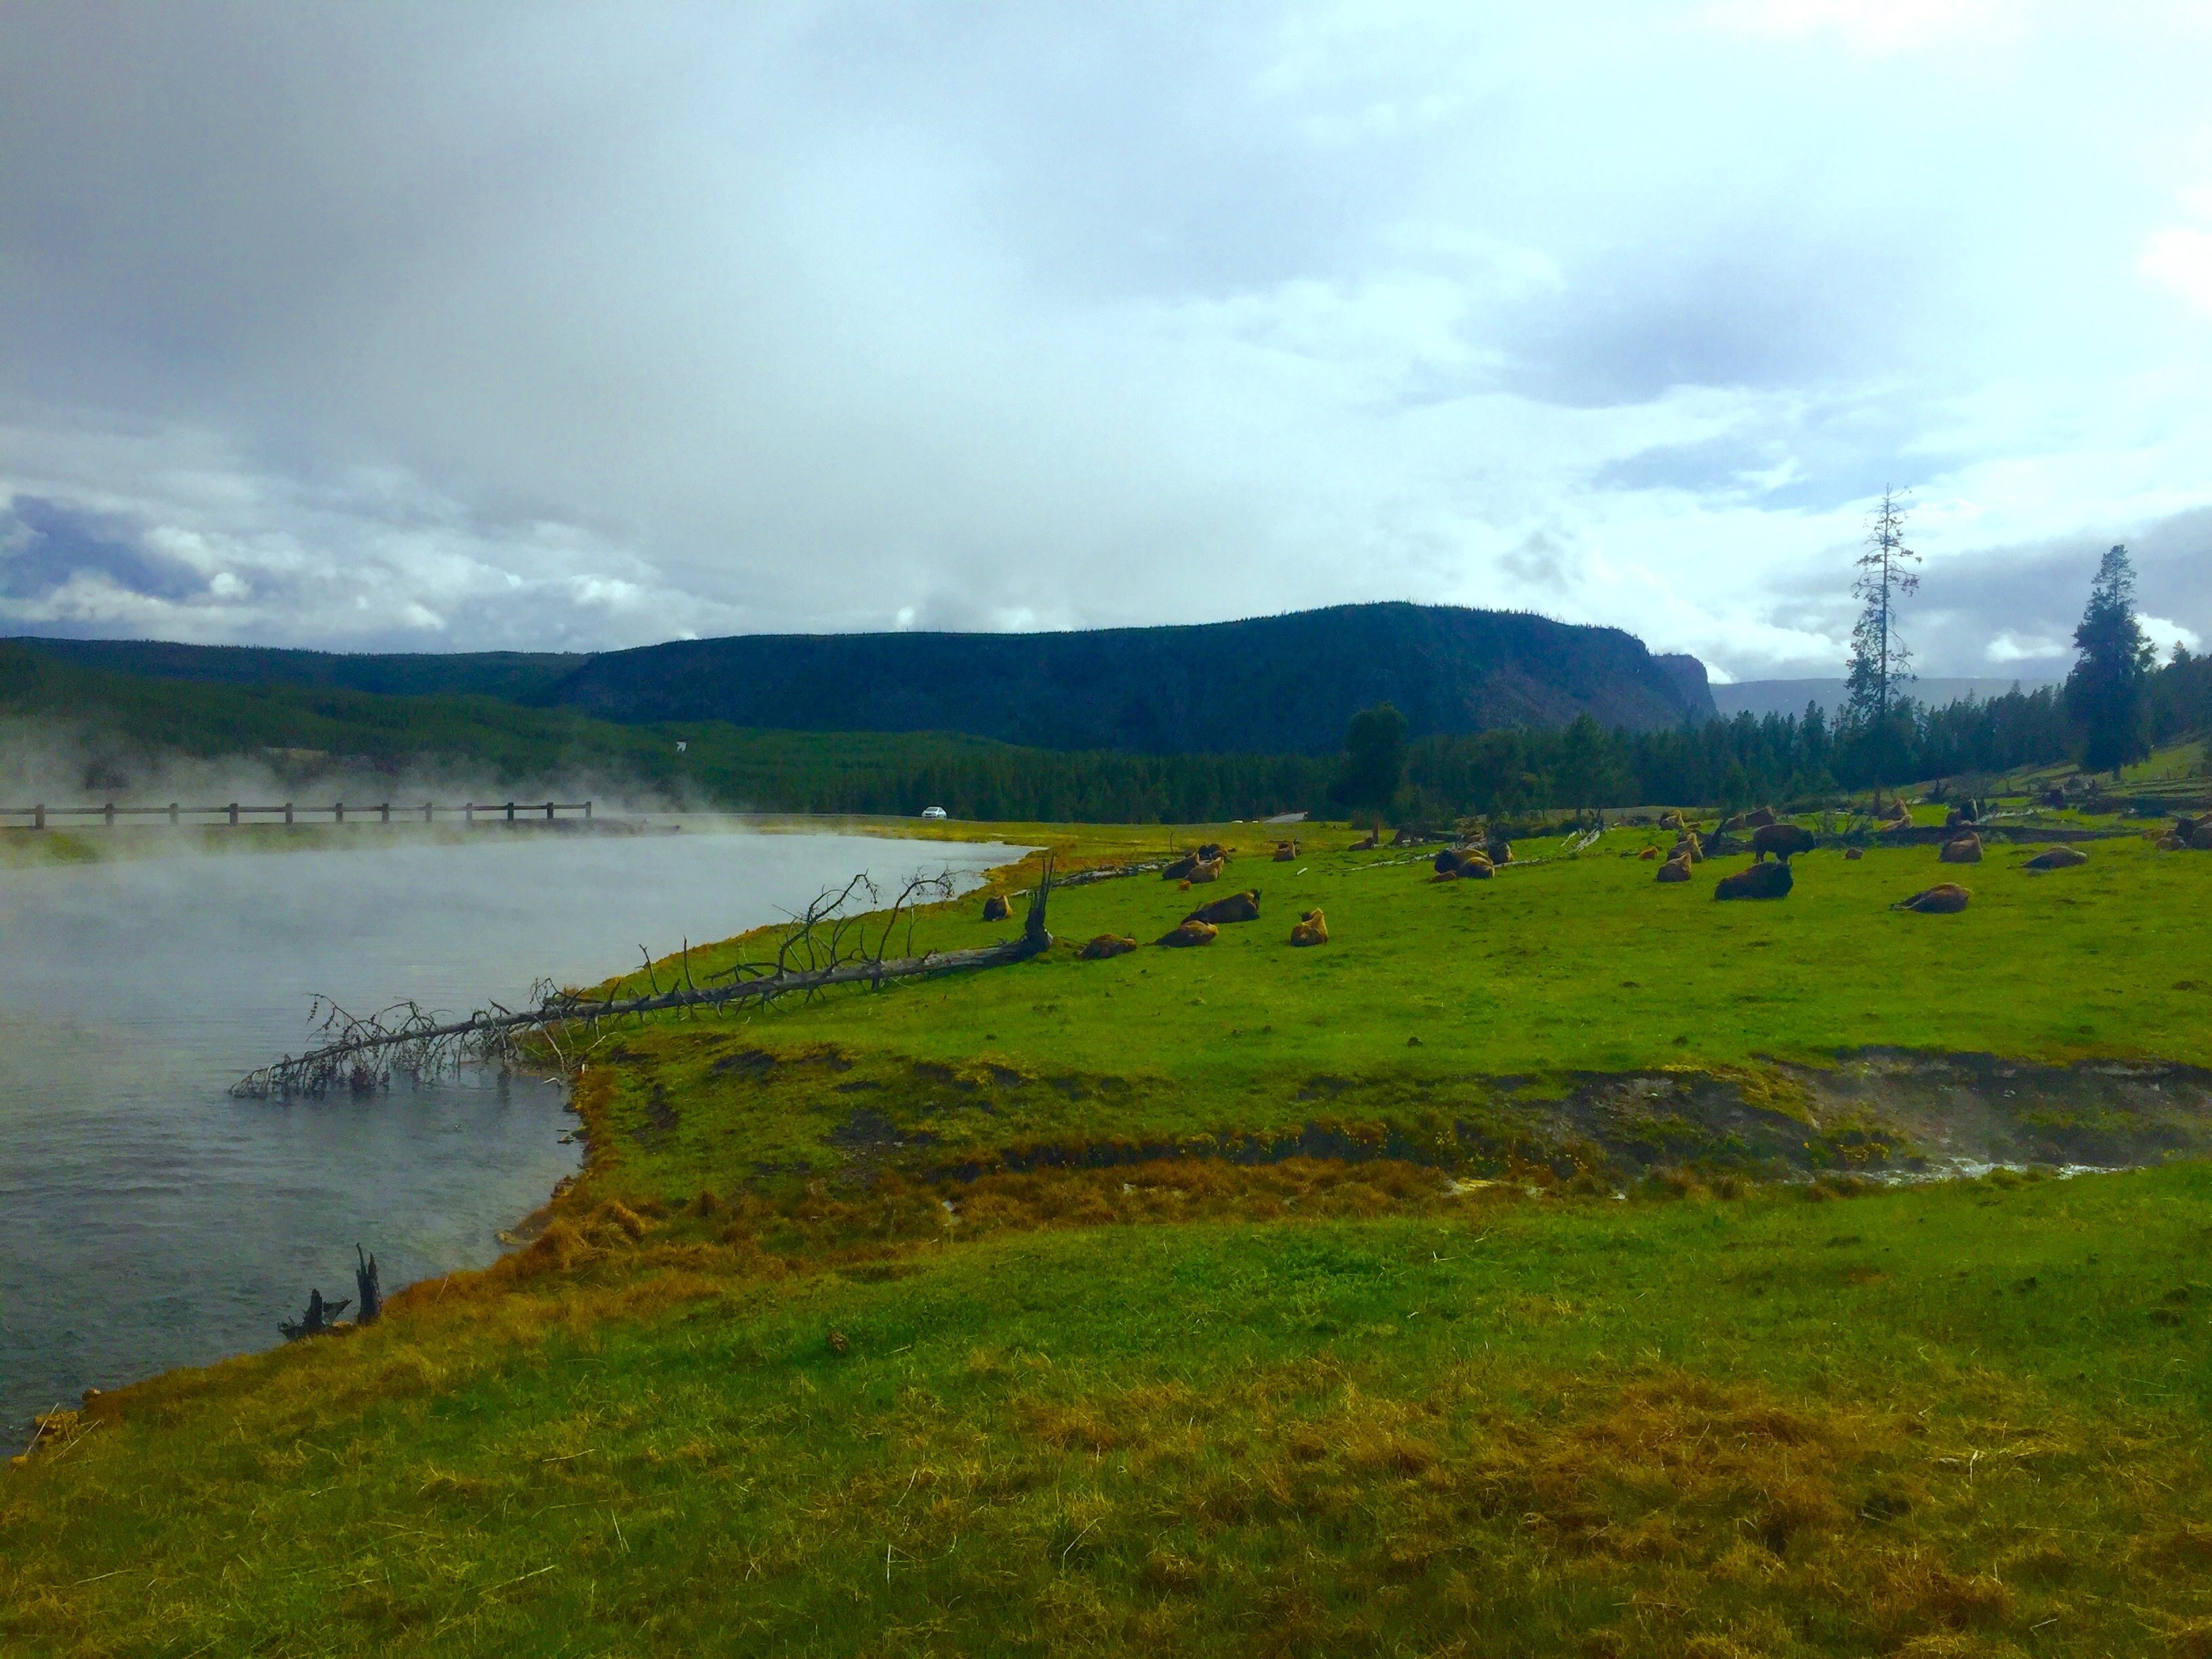
landscape, nature, marsh, wilderness, mountain, cloud, meadow, prairie, morning, hill, lake, valley, mountain range, pasture, reservoir, highland, ridge, plain, grassland, wetland, bog, plateau, fell, habitat, loch, rural area, landform, natural environment, geographical feature, atmospheric phenomenon, mountainous landforms